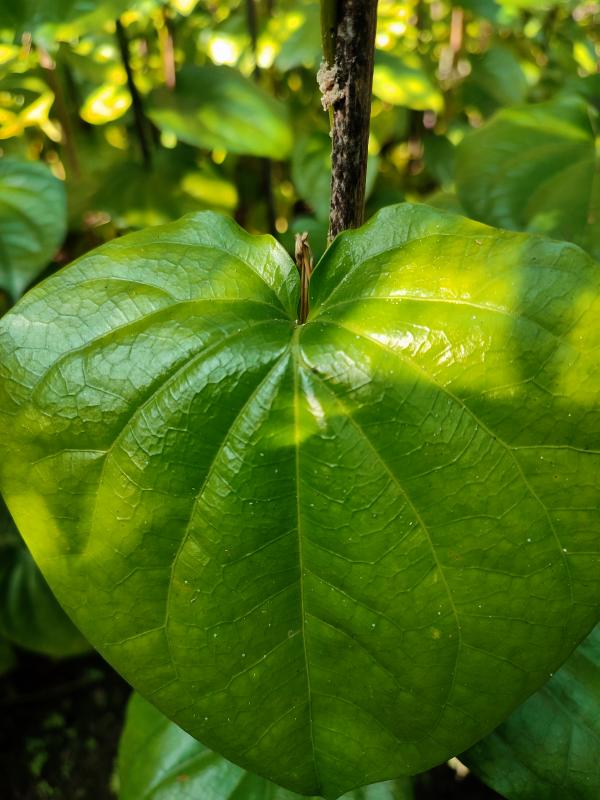
Label: Healthy_Leaf